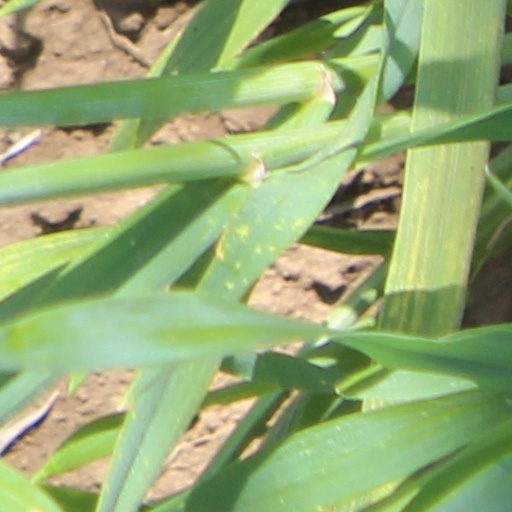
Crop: wheat